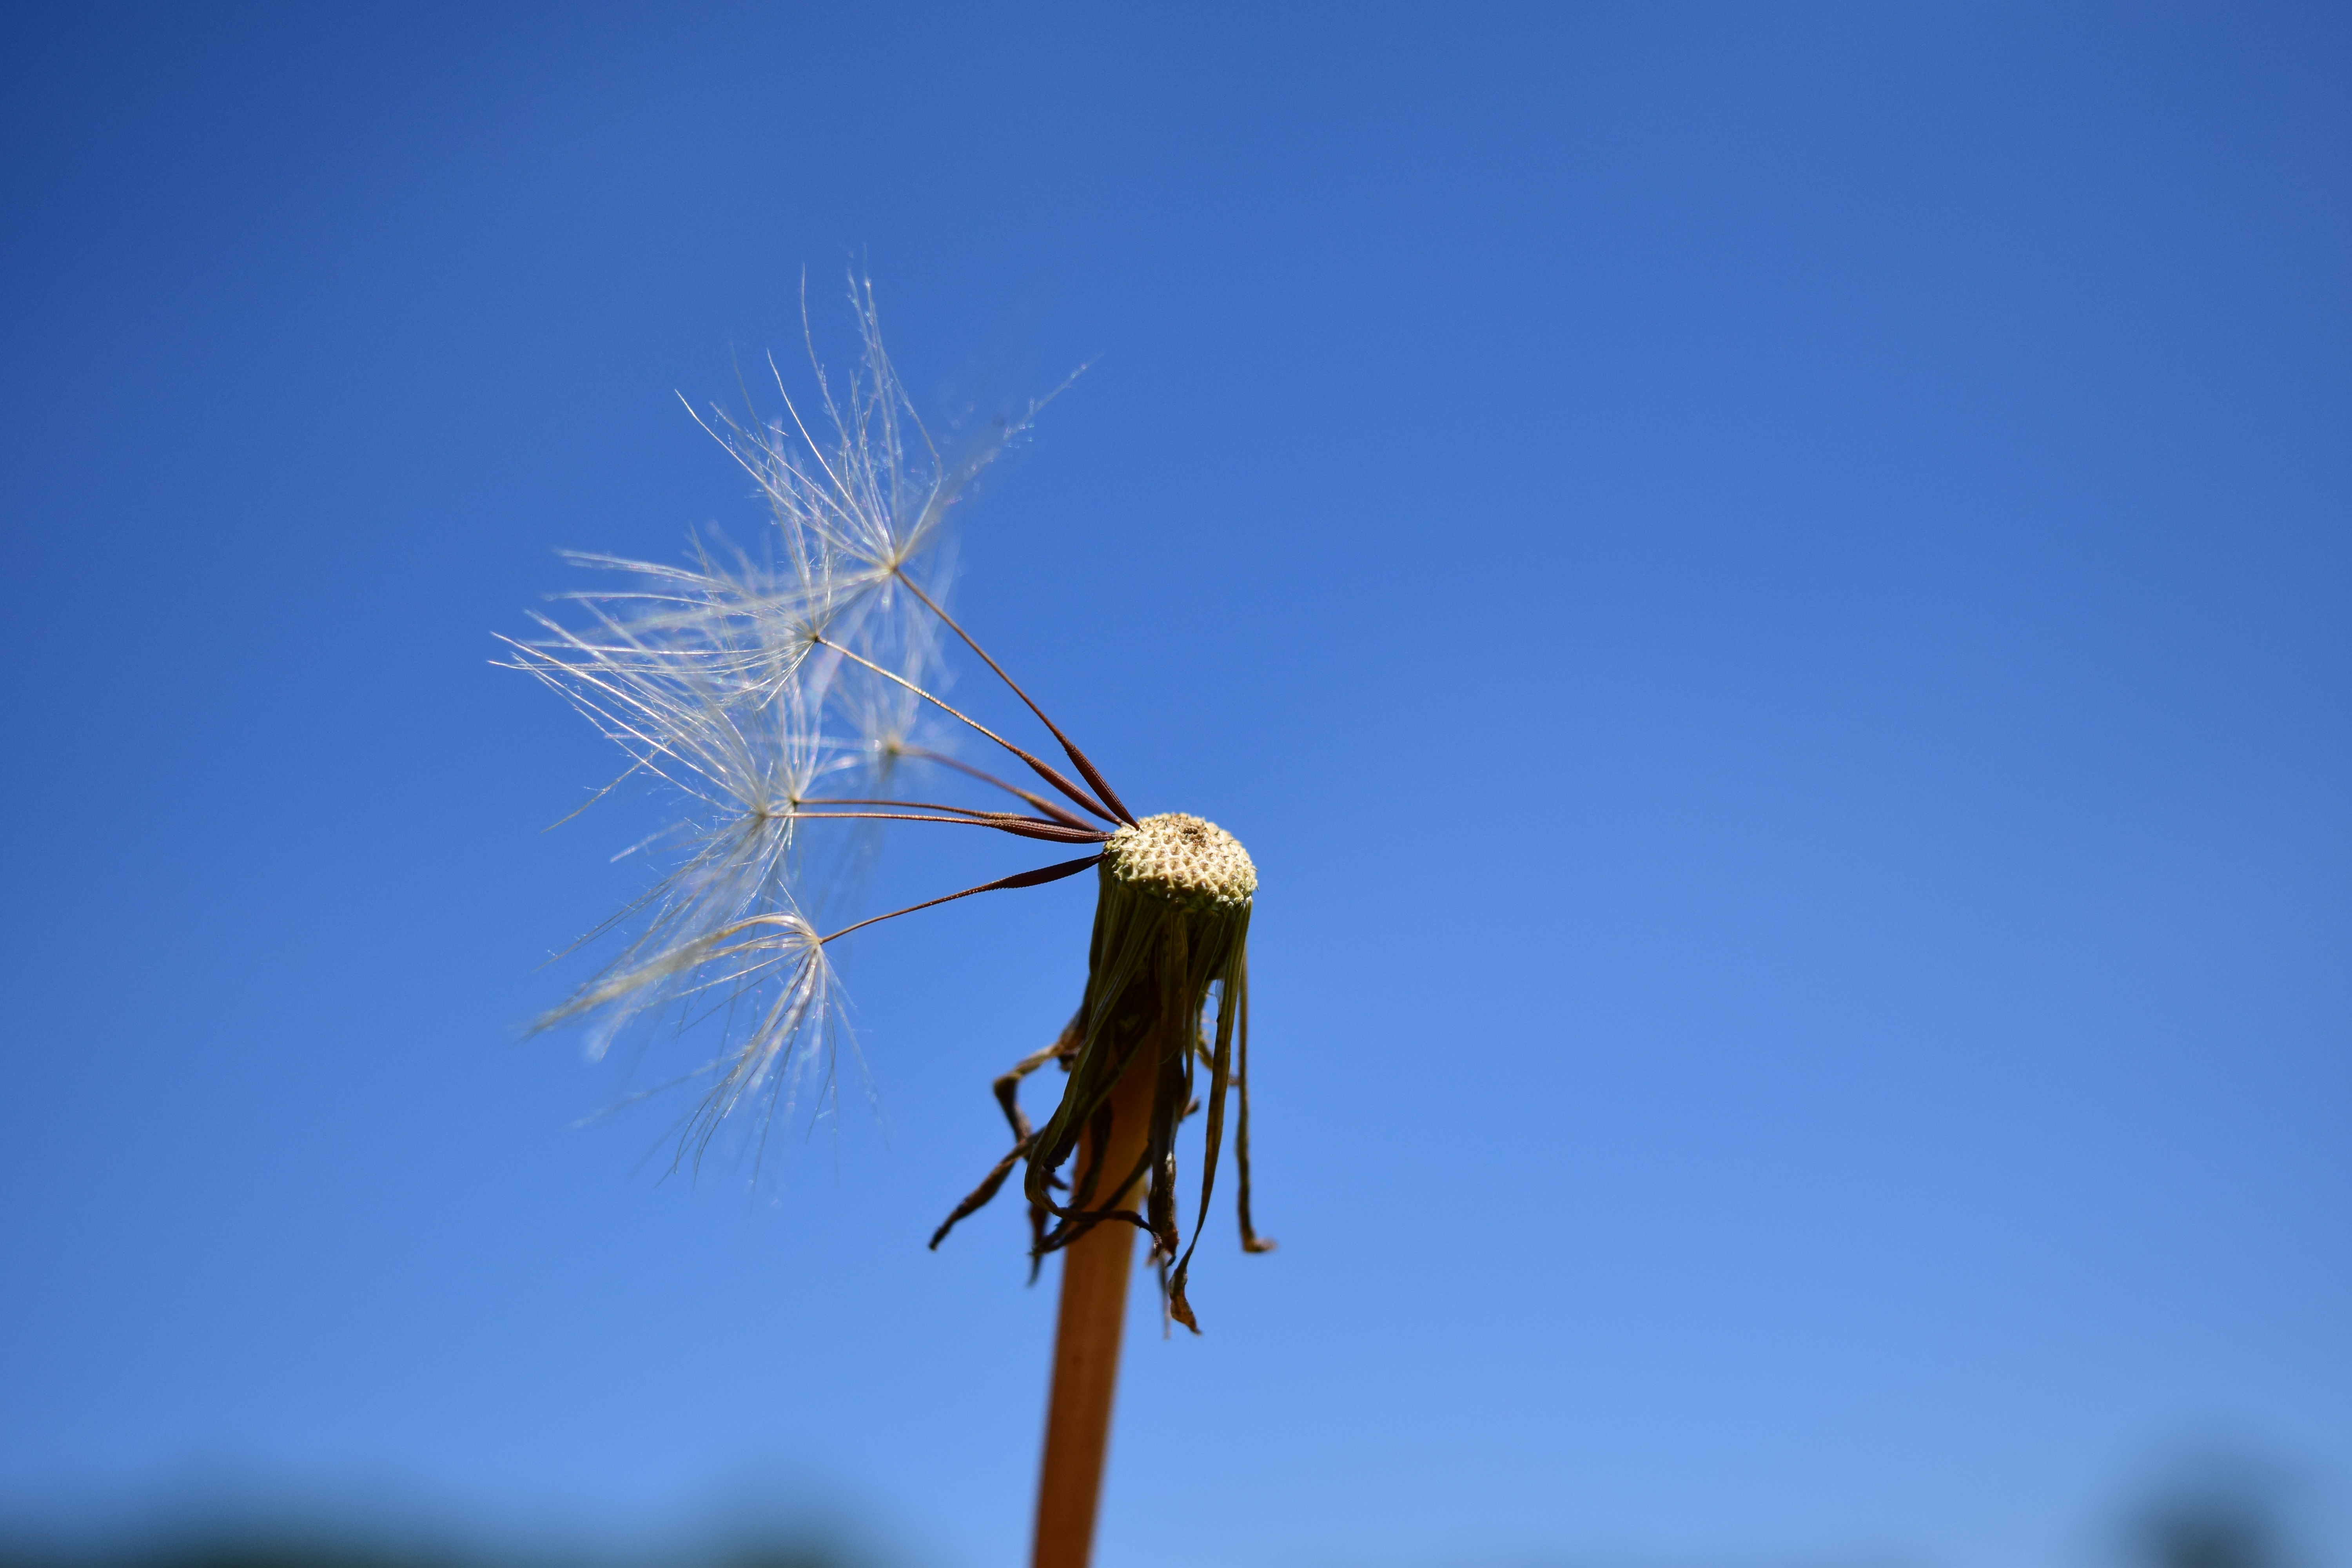
tree, nature, grass, branch, wing, cloud, plant, sky, dandelion, sunlight, flower, wind, blue, close, map, seeds, postcard, beautiful, faded, tender, greeting card, macro photography, sensitive, dandelion seeds, grass family, atmosphere of earth